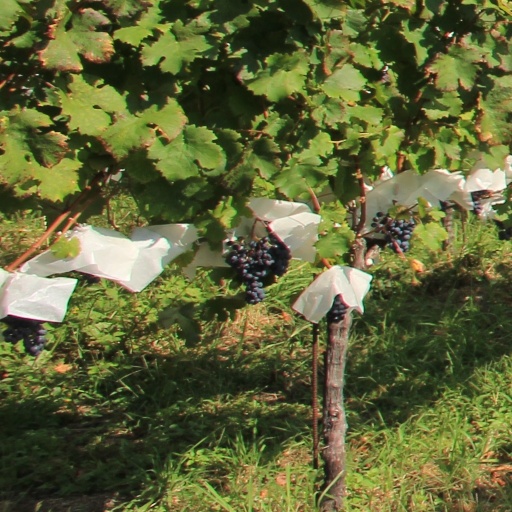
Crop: grape